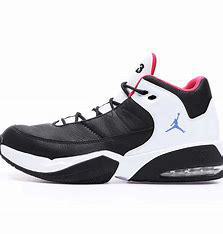
Brand: Jordan
Model: Max Aura 3